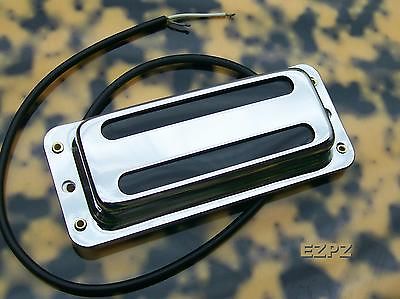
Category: toaster